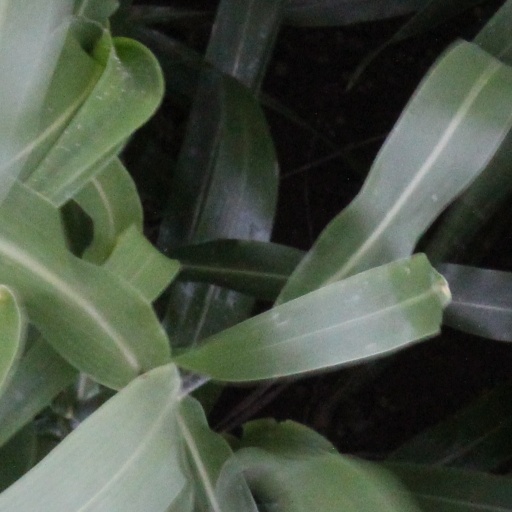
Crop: sorghum